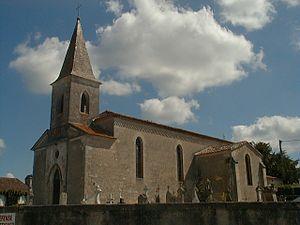
Lunas (Dordogne)
Lunas est une commune française située dans le département de la Dordogne, en région Nouvelle-Aquitaine.